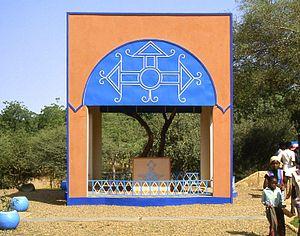
L'arbre du Ténéré, déraciné par un camion, maintenant exposé au musée national Boubou-Hama de Niamey.
Niamey est la capitale du Niger, située sur le fleuve Niger dans l'extrême ouest du pays. Elle comptait 1 302 910 habitants en 2011, soit la ville la plus peuplée du Niger. La ville compte cinq communes et est constituée en une communauté urbaine dénommée Communauté urbaine de Niamey qui est incrustée dans la région de Tillabéri.
L'Arbre du Ténéré était un acacia solitaire, un Acacia raddiana ou un Acacia tortilis, qui fut à une époque considéré comme l'arbre le plus isolé de la Terre. Situé approximativement par 17° 45′ N, 10° 04′ E, à 235 km au nord-est de la ville d'Agadez, au Niger, il faisait office de repère pour les routes des caravanes qui traversaient le désert du Ténéré au nord-est du Niger. Il fut renversé par un camion en 1973.